Iximche

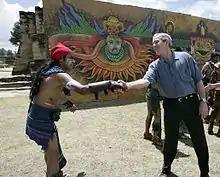
US President George W. Bush at Iximche in 2007

The ruins were described by Guatemalan historian Francisco Antonio de Fuentes y Guzmán in 1695. Miguel Rivera Maestre published some plans and views of the ruins in 1834 in his "Atlas del Estado de Guatemala" ("Atlas of the State of Guatemala"). American diplomat and writer John Lloyd Stephens described the ruins, which he called "Patinamit", after he visited Iximche with English artist Frederick Catherwood and in 1840. Catherwood never published any drawings of the site and Stephens reported that the locals had plundered the stone at the site for many years in order to use it for building materials in Tecpán. French architect Cesar Daly mapped Iximche in 1857.